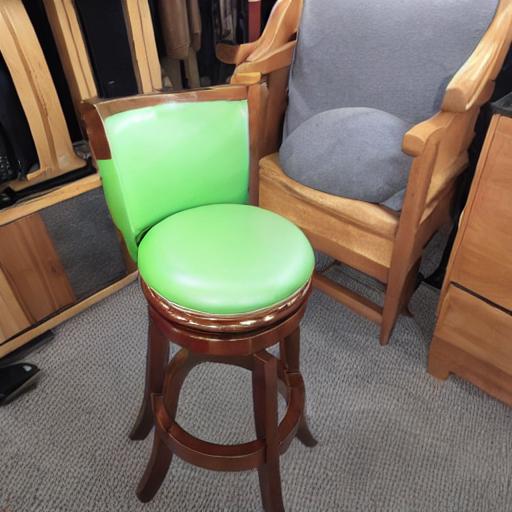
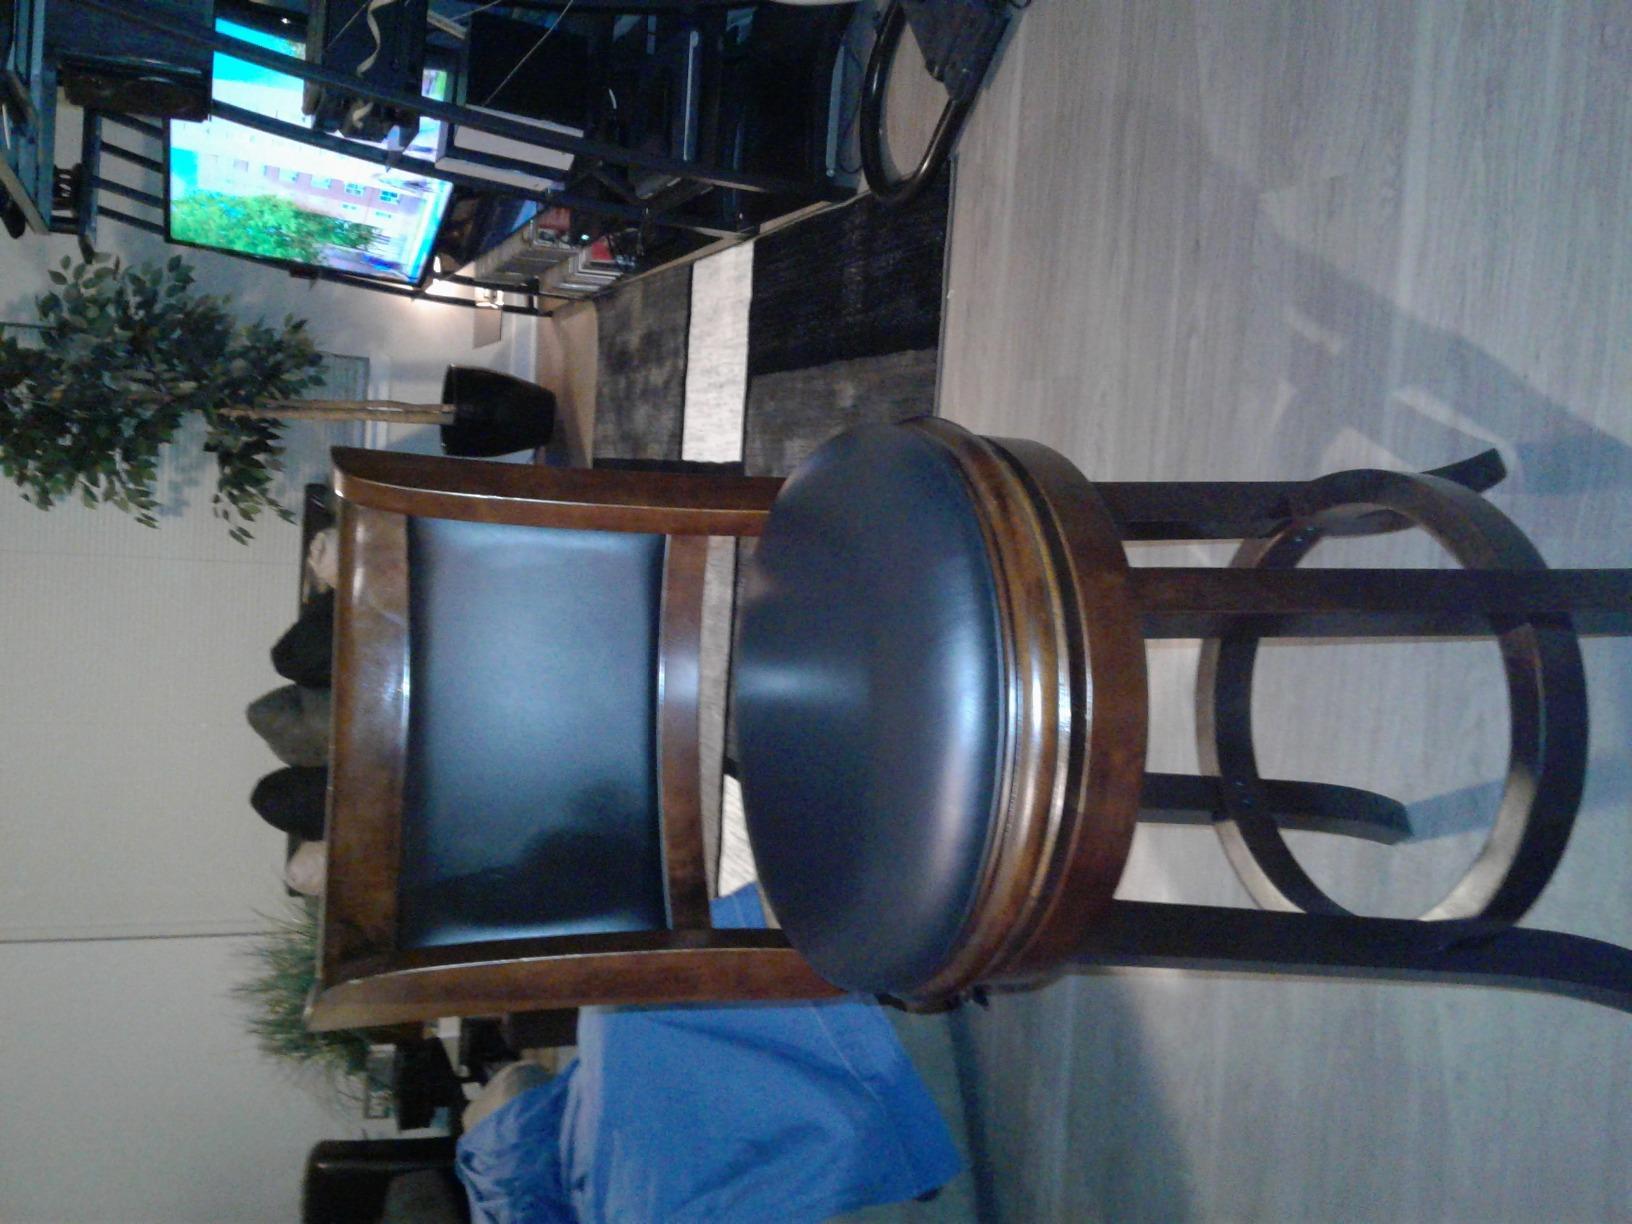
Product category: stool
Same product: no